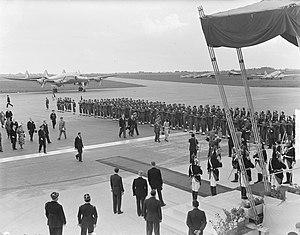
Cette page concerne l'année 1950 du calendrier grégorien.